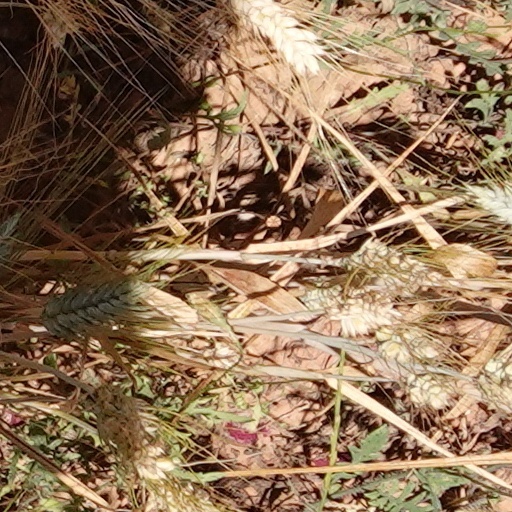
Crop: wheat